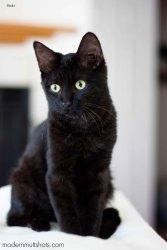
Breed: Bombay